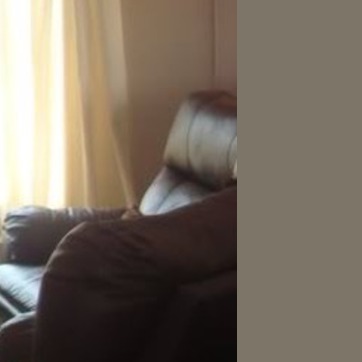
Material: leather